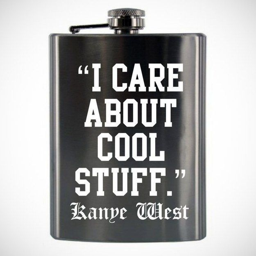
a flask to let your friends know what you care about .